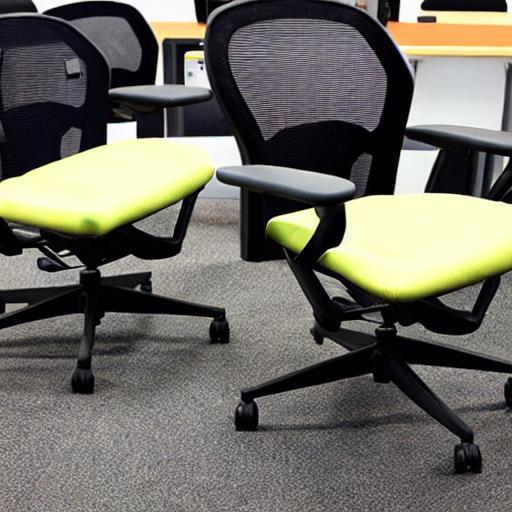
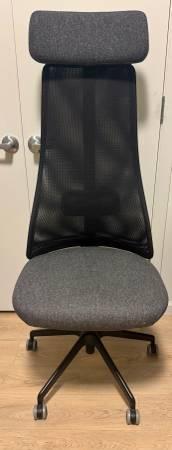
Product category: items_chair
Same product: no